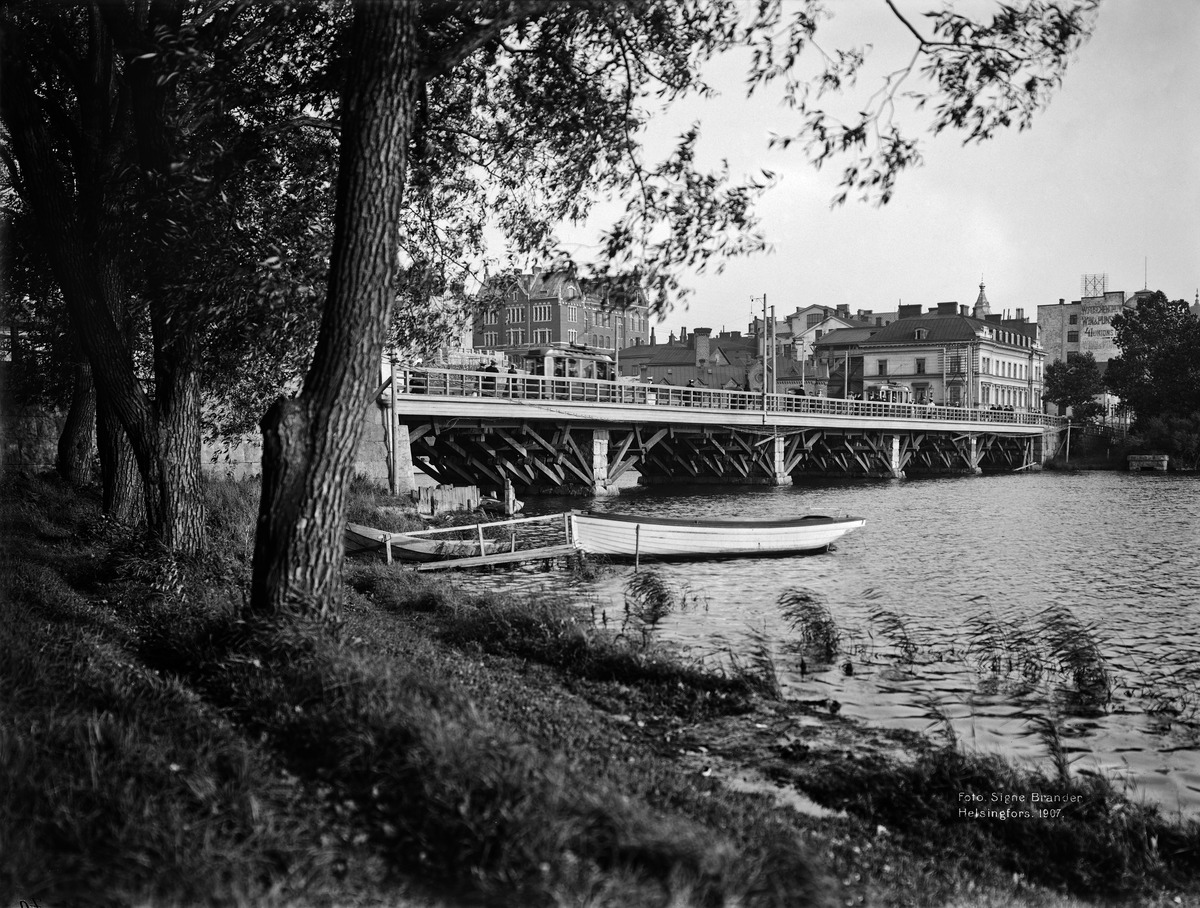
Pitkänsillanranta ja Pitkäsilta
sisällön kuvaus: Pitkänsillanranta ja Pitkäsilta. Uusi kivisilta valmistui 1912 puisen tilalle. mustavalkoinen
Kuvaaja: Brander, Signe, valokuvaaja
Ajankohta: kuvausaika 1907
Paikka: Suomi, Uusimaa, Helsinki, Siltasaari Helsinki
Aiheet: sillat, raitiotiet, liikenneväylät